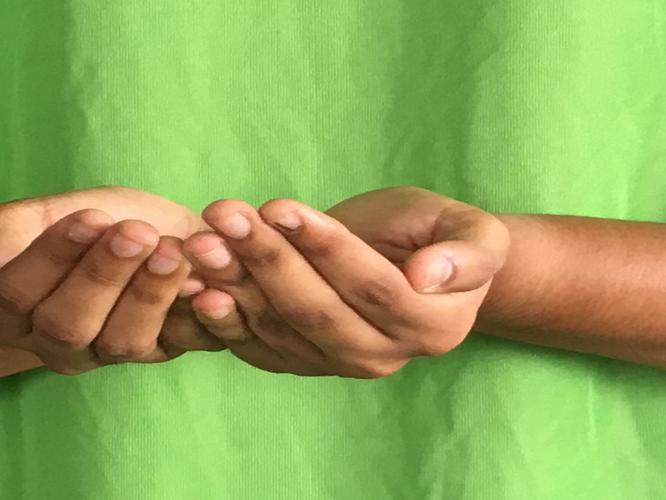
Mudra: Pushpaputa
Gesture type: double_hand